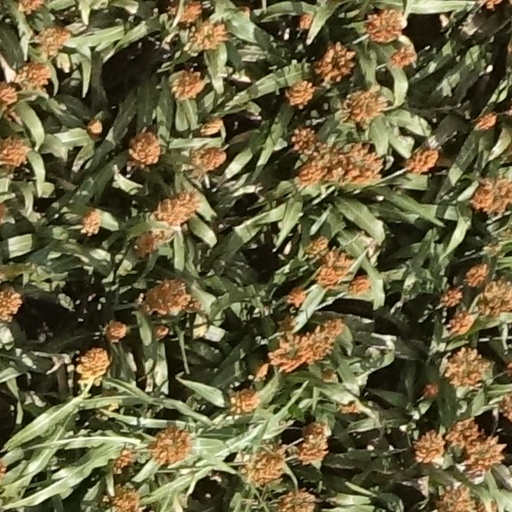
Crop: sorghum